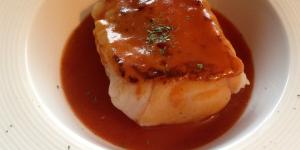
mero en salsa de tomate